Church of Mount Bokor

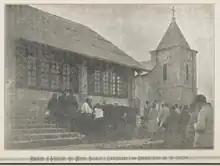
Blessing of the bell of the church of Bokor Church by Monsignor Bouchut, apostolic vicar of Cambodia, in 1928.

In March 1928, after nearly ten years of hard work, due to the remoteness and the logistical difficulties specific to the place, the apostolic vicar Monsignor Jean-Claude Bouchut celebrated the blessing of the church with seven other priests in the presence of the Resident-Superior from Cambodia, Madame Le Fol, as well as many Christians from Phnom Penh and Kampot. The blessing of the bell took place later on the same day and Madame Le Fol, wife of the Resident General, was its godmother while Monsieur Richomme, explorer of the Richomme Trail between Kratié and Saigon was chosen as godfather.